Hsu Jen-hao

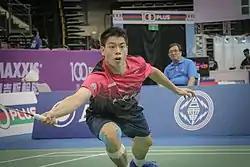

In 2012, he competed at the London 2012 Olympic Games in the men's singles event, but he did not advance to the next round after being defeated in the group stage by Son Wan-ho of Korea with the score of 21–14, 21-10 and by Vladimir Ivanov of Russia with the score of 21–15, 21–13. He also reached in the semifinal of 2016 French Super Series and was defeated by the champion, Shi Yuqi from China.